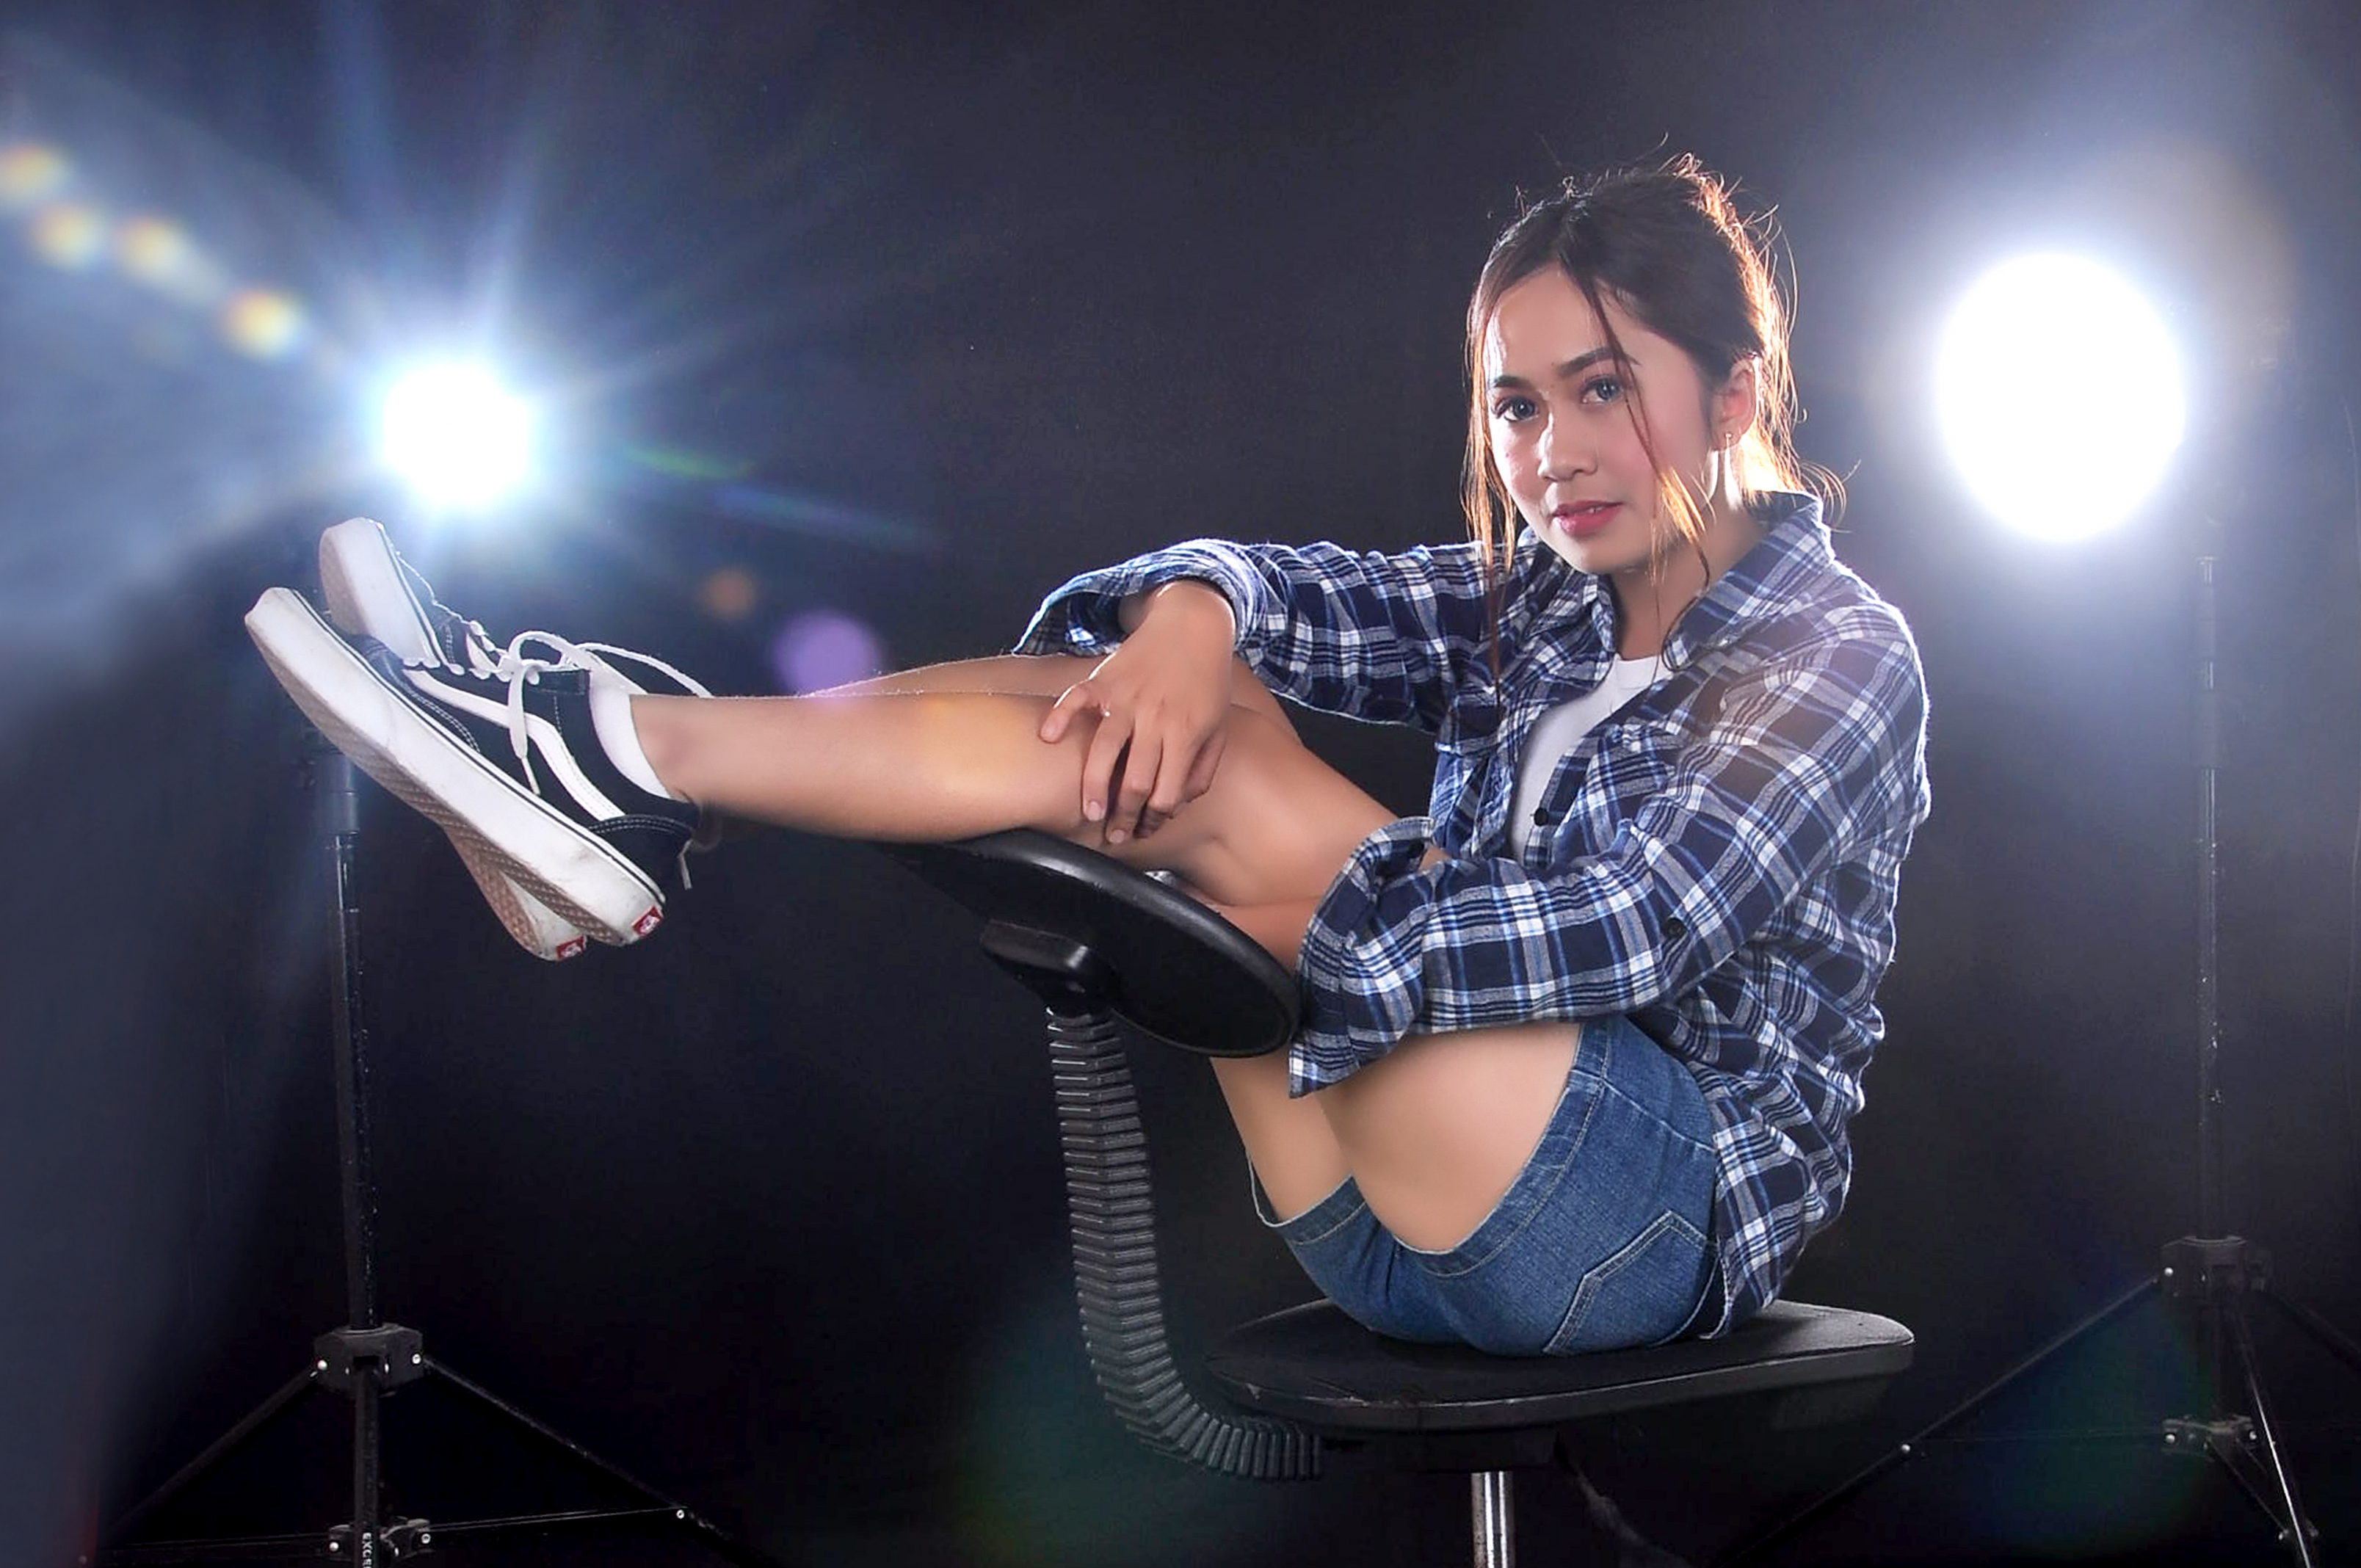
woman, girl, fashion, beauty, performance, music artist, fun, arm, music, photography, stage, flash photography, event, leg, performing arts, concert, sitting, pop music, musician, singer, elbow, music venue, thigh